Sextus Pompey

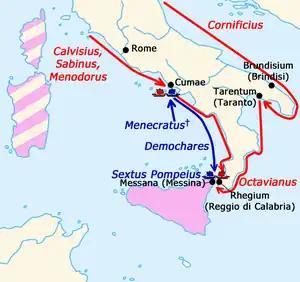
"Bellum Siculum", campaign of 38/37 BC.' – actions of Caesar Octavian and his admirals.' – actions of Sextus Pompey and his admirals.

However, Sextus was by now prepared for strong resistance. He went about establishing a blockade around Italy, preventing any food from reaching the peninsula. At one point, Antony's mother, Julia, ended up in Sicily with Sextus. He sent her along to Antony in the East as a token of good faith, and the two agreed to help one another if war broke out between Antony and Octavian. In response, Octavian also took steps to try and secure Sextus' loyalty. In the following years, military confrontations failed to return a conclusive victory for either side, although in 40 BC Sextus' admiral, the freedman Menas, seized Sardinia from Octavian's governor Marcus Lurius. In 39 BC, Sextus and the triumvirs signed for peace in the Pact of Misenum. Pompey was given legitimate control over Sicily and Sardinia in exchange for keeping the grain supply to Rome open and keeping his pirates in check. The reason for the peace treaty was to secure the West before the anticipated campaign against the Parthian Empire: Tacitus reports the view that "he [Octavian] had cheated Sextus Pompeius by a spurious peace treaty". Antony, the leader of Rome's eastern provinces, needed a large number of legions for the coming campaign, which would take his army (ostensibly) through Mesopotamia, Armenia and Parthia. Thus, an armistice with Sextus' large forces on Sicily proved useful.